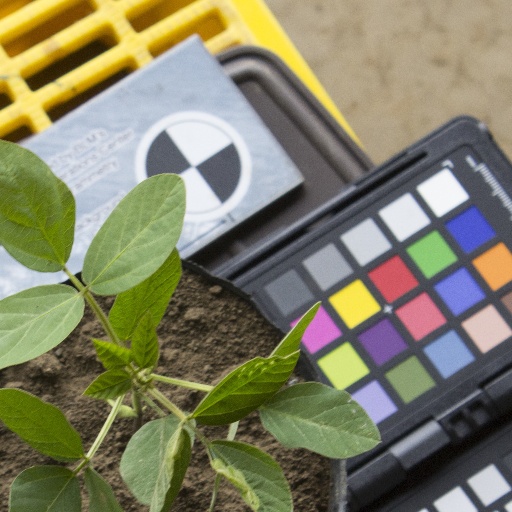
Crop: soybean